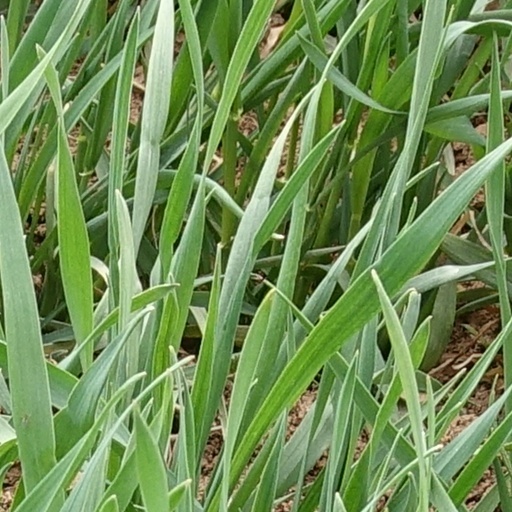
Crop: wheat